Waqf

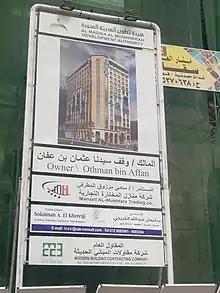
Uthman waqf (Medina)

Usually, a waqf has a range of beneficiaries. Thus, the founder makes arrangements beforehand by appointing an administrator (called or or ) and lays down the rules for appointing successive administrators. The founder may choose to administer the waqf during their lifetime. In some cases, however, the number of beneficiaries is quite limited. Thus, there is no need for an administrator, and the beneficiaries themselves can manage the waqf.